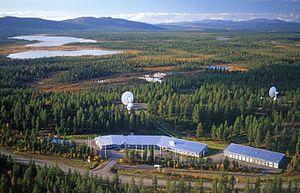
La station de Kiruna est une station terrestre d'antennes radio paraboliques située à Salmijärvi à 38 kilomètres à l'est de Kiruna en Suède. Elle fait partie du réseau de stations de télécommunications ESTRACK utilisé par l'Agence spatiale européenne pour contrôler ses satellites et récupérer les données télémétriques et scientifiques. La station, qui est située au nord du Cercle polaire arctique, est utilisée pour des missions de l'ESA placées en orbite polaire comme ENVISAT, GOCE et CryoSat-2. La station se trouve à quelques kilomètres de la base d'Esrange utilisée pour le lancement de fusées-sondes et de ballons-sondes.